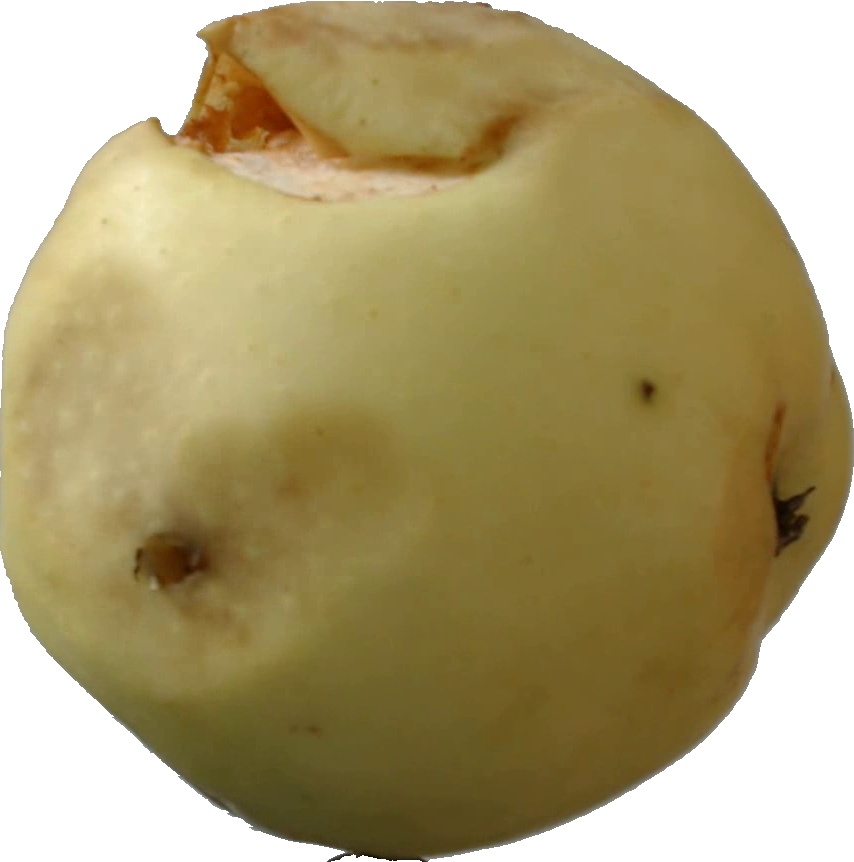
Label: apple_hit_1